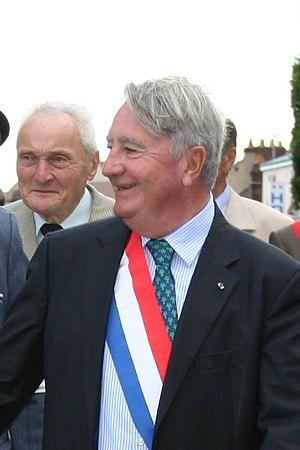
Jean-Pierre Soisson, le 24 août 2006 lors des commémorations du 62é anniversaire de la libération d'Auxerre. À sa gauche, l'actuel maire d'Auxerre (2001-2009), Guy Ferez. (Gérald MERCIER, L’indépendant de l’Yonne, édition du Vendredi 25 août 2006).
Jean-Pierre Soisson, né le 9 novembre 1934 à Auxerre, est un homme politique français, élu à l'Assemblée nationale de 1968 à 2012 et plusieurs fois ministre.